Alexander Haldane Oswald

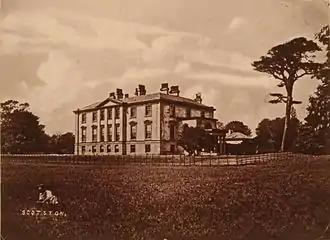
"Scotstoun" – another country house that Oswald inherited from his uncle.

On 15 August 1844 at St. Helen's, Isle of Wight, Hampshire, Oswald married Lady Louisa Elizabeth Frederica (daughter of the 1st Earl of Craven), widow of Sir Frederick George Johnstone, 7th Baronet, (son of Sir John Lowther Johnstone, 6th Baronet), and mother of Sir Frederick Johnstone, 8th Baronet and George Charles Keppel Johnstone. Together Alexander and Louisa had two daughters and two sons. Their daughter Edith Mary married John Yorke, 7th Earl of Hardwicke.